Lussac, Charente

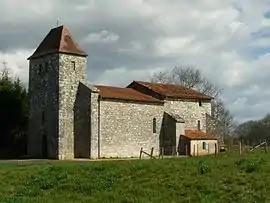
The church in Lussac

Lussac is a commune in the Charente department in southwestern France.